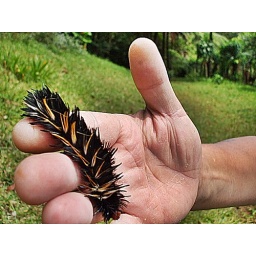
Ranchitos del Quetzal in the cloud forest